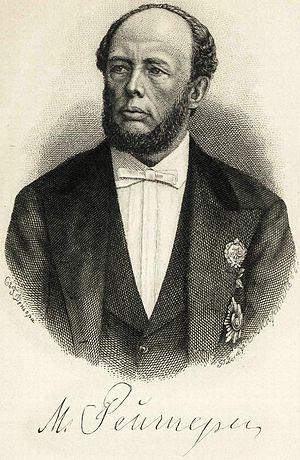
Le comte Mikhaïl Kristoforovitch Reutern, né le 24 septembre 1820 à Poreche dans la province de Smolensk et mort le 23 août 1890 à Tsarskoïe Selo, est un homme politique russe. Il fut secrétaire d'État, ministre des Finances du 23 janvier 1862 au 7 juillet 1878. Président du Conseil des ministres de 1881 à 1887, membre du Conseil d'État.